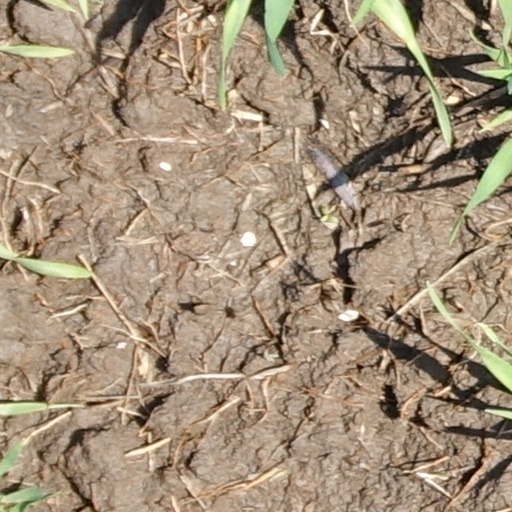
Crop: wheat